Meander scar

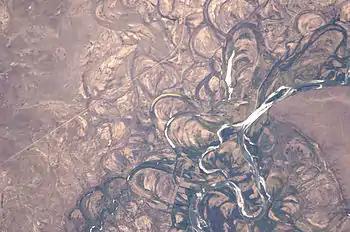
Meander scars, oxbow lakes and abandoned meanders in the broad flood plain of the Rio Negro, Argentina. 2010 astronaut photo from ISS.

A meander scar, occasionally meander scarp, is a geological feature formed by the remnants of a meandering water channel. They are characterized by "a crescentic cut in a bluff or valley wall, produced by...a meandering stream." They are often formed during the creation of oxbow lakes.